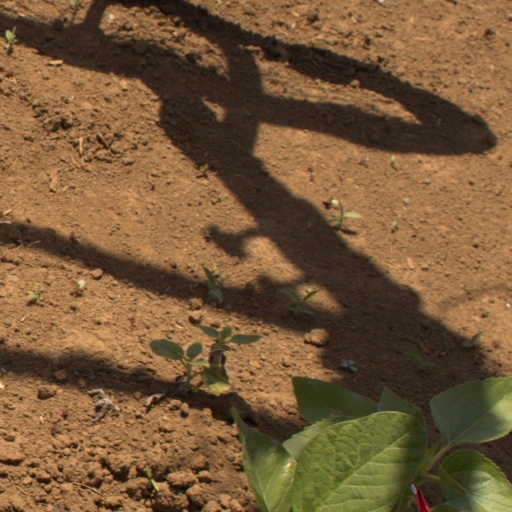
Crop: Jerusalem artichoke